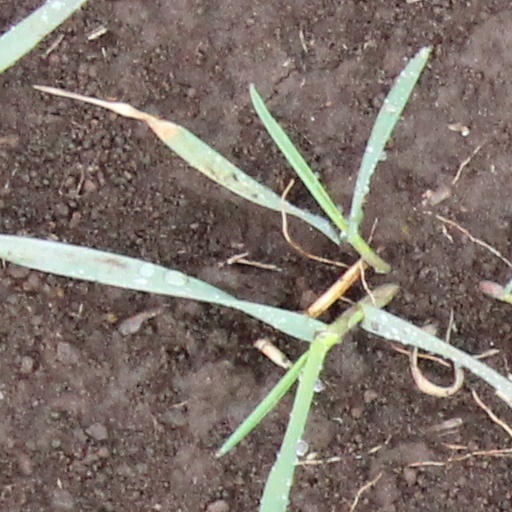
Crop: wheat